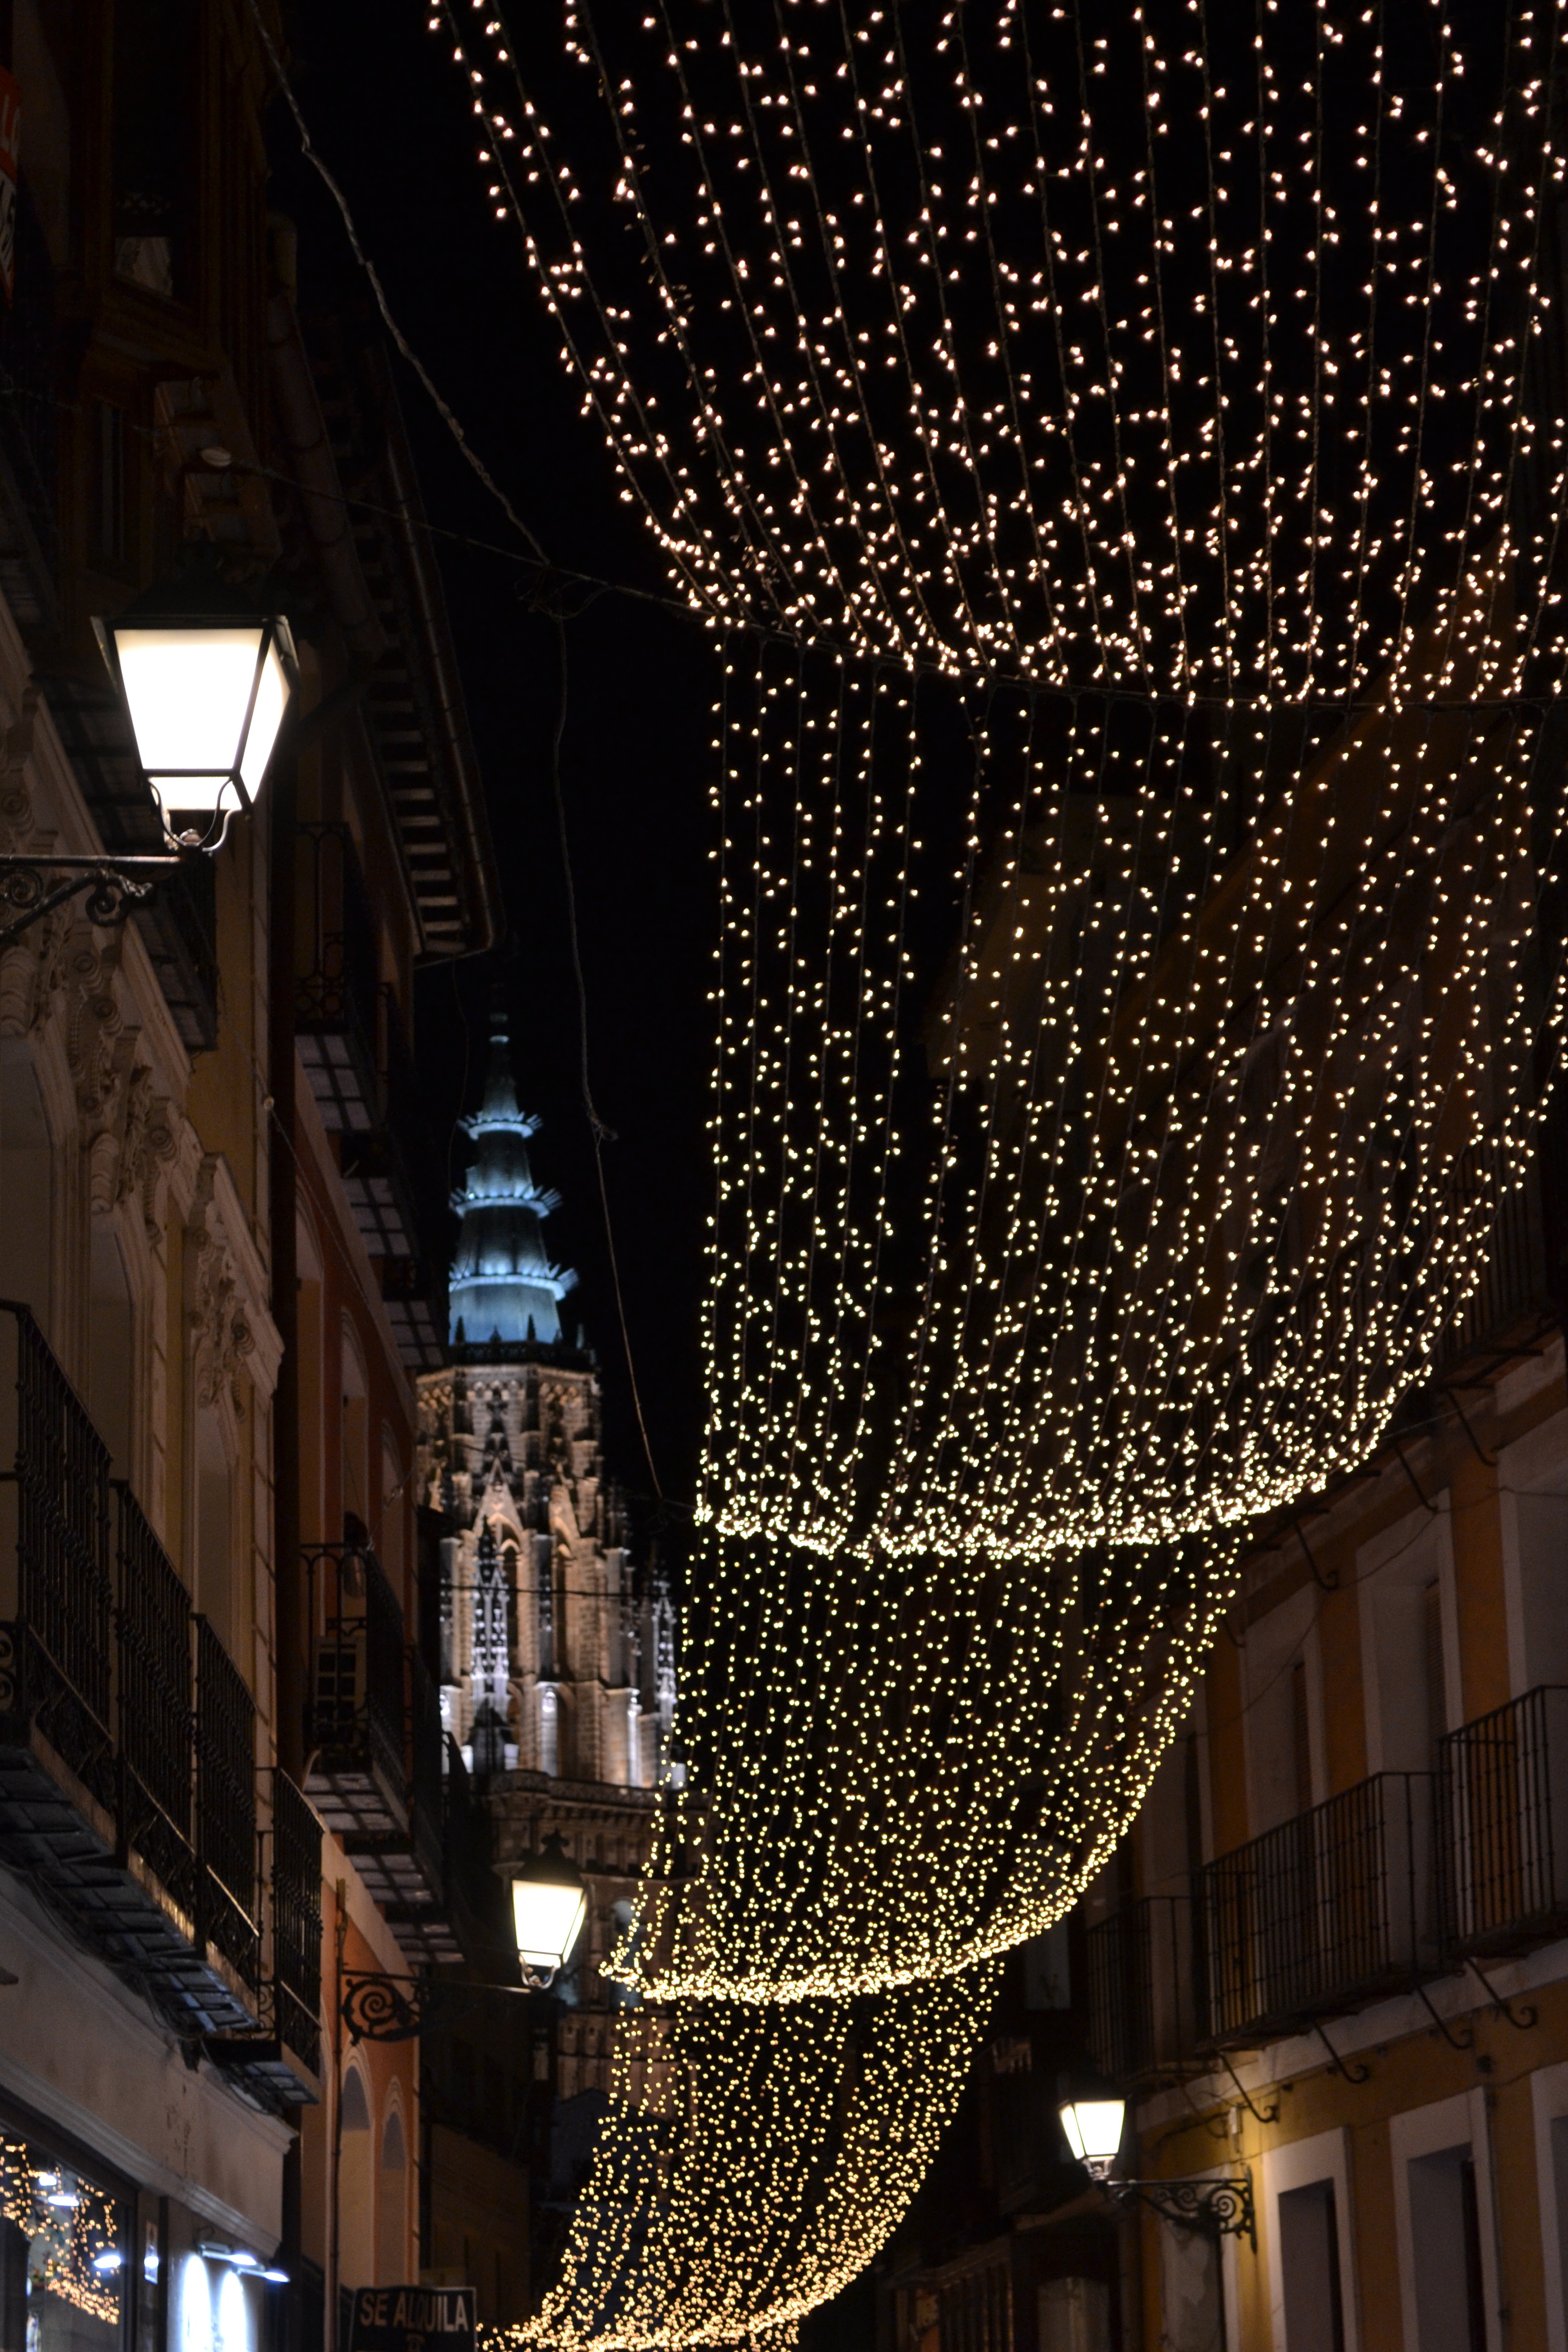
light, architecture, night, city, construction, cathedral, christmas, lighting, interior design, christmas decoration, old town, lights, spain, buildings, light fixture, chandelier, toledo, historic buildings, castile la mancha